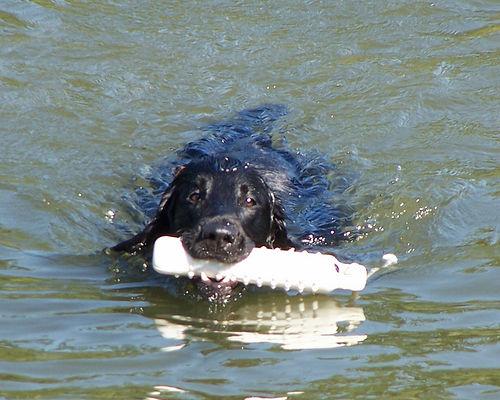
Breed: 206-n000047-flat_coated_retriever